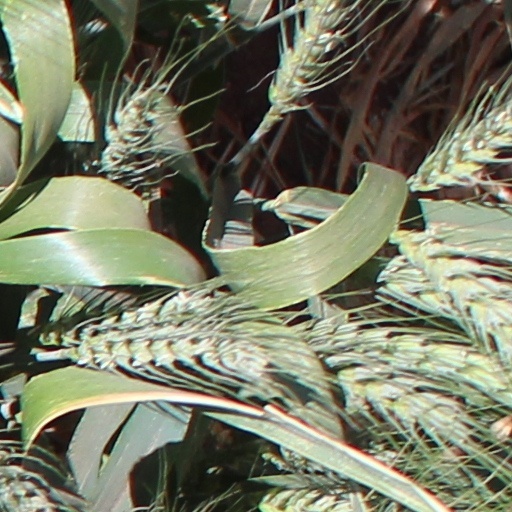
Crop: wheat